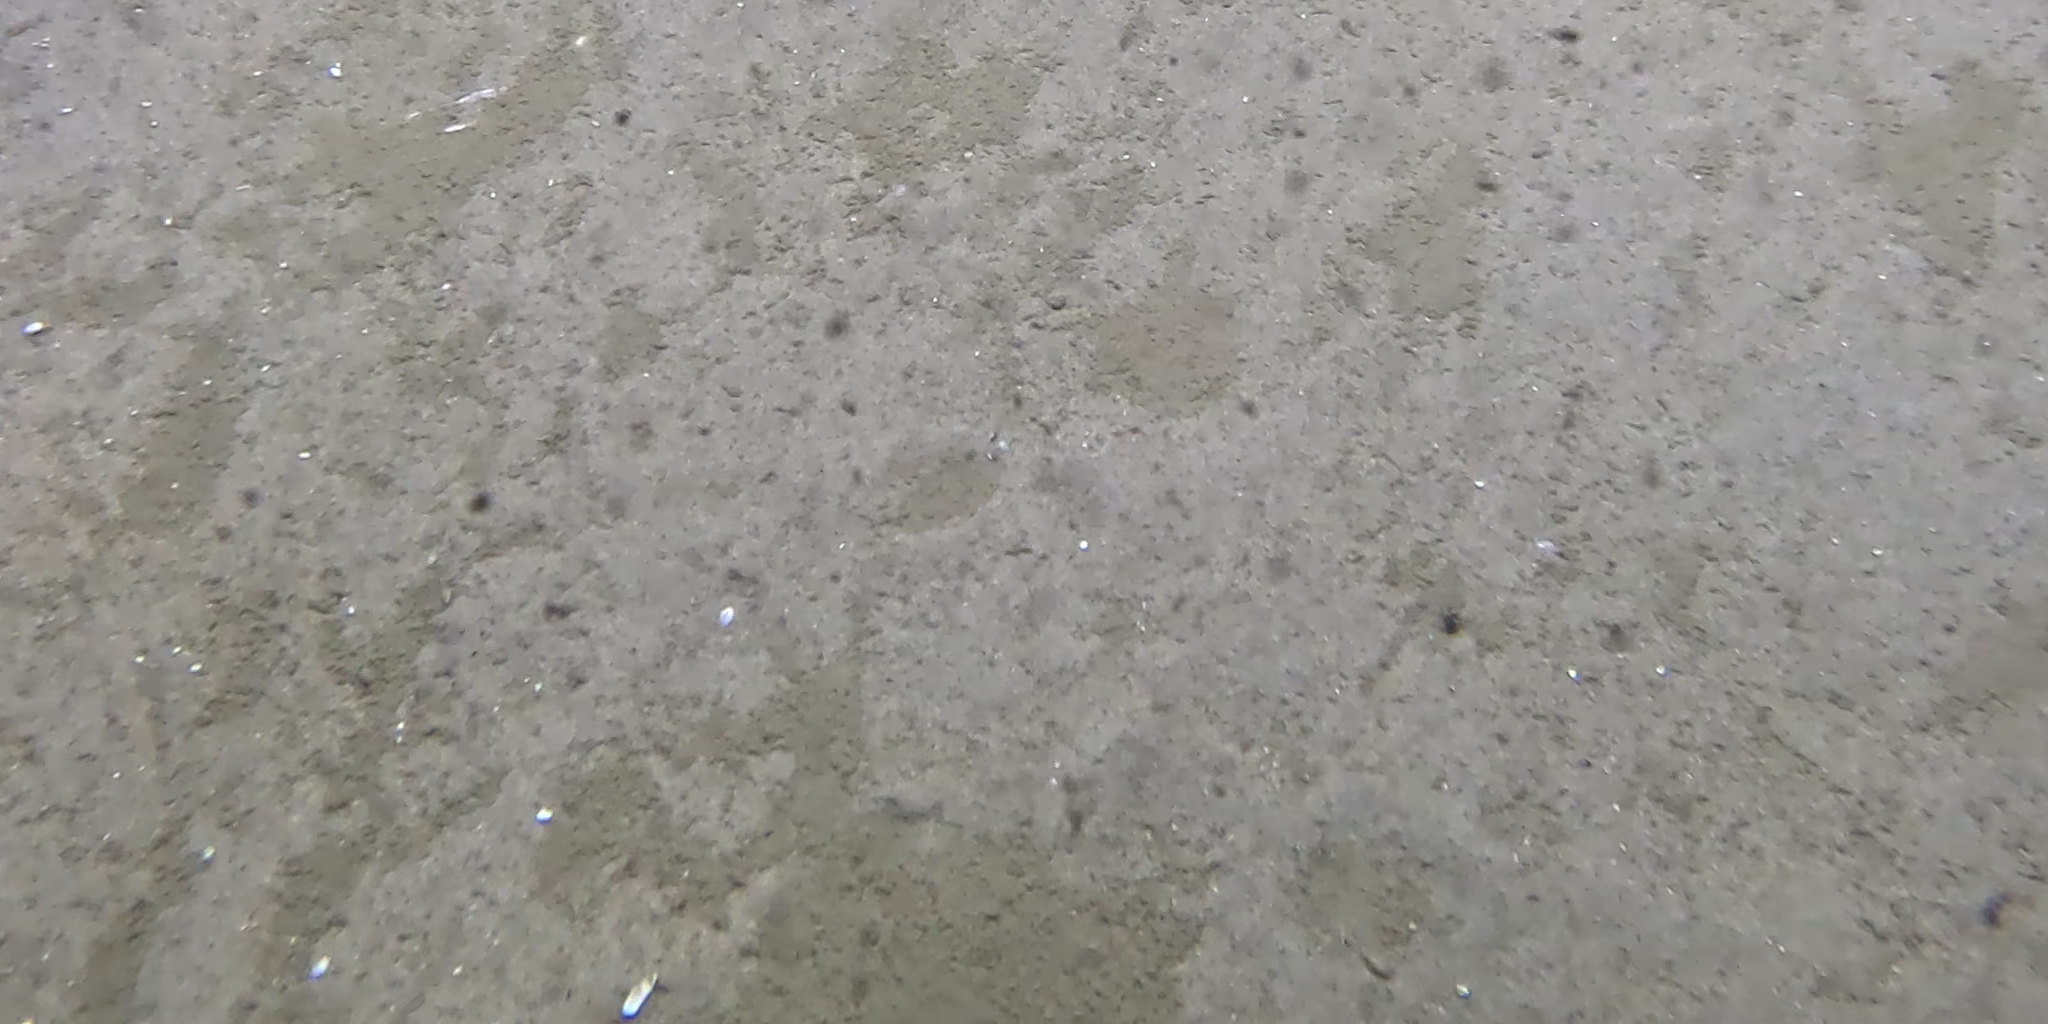
Seabed habitat: sand